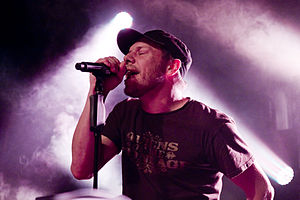
Seal the Deal & Let's Boogie / Baggrund
Johan Olsen medvirker på nummeret "For Evigt". Det er anden gang han samarbejder med Volbeat.
Johan Olsen, forsanger i rockbandet Magtens Korridorer
Seal the Deal & Let's Boogie er Volbeats sjette studiealbum, der udkom 3. juni 2016. Det er bandets første album, efter at Anders Kjølholm valgte at forlade bandet i november måned året inden. Ligesom flere af de foregående albums har albummet et overordnet tema.